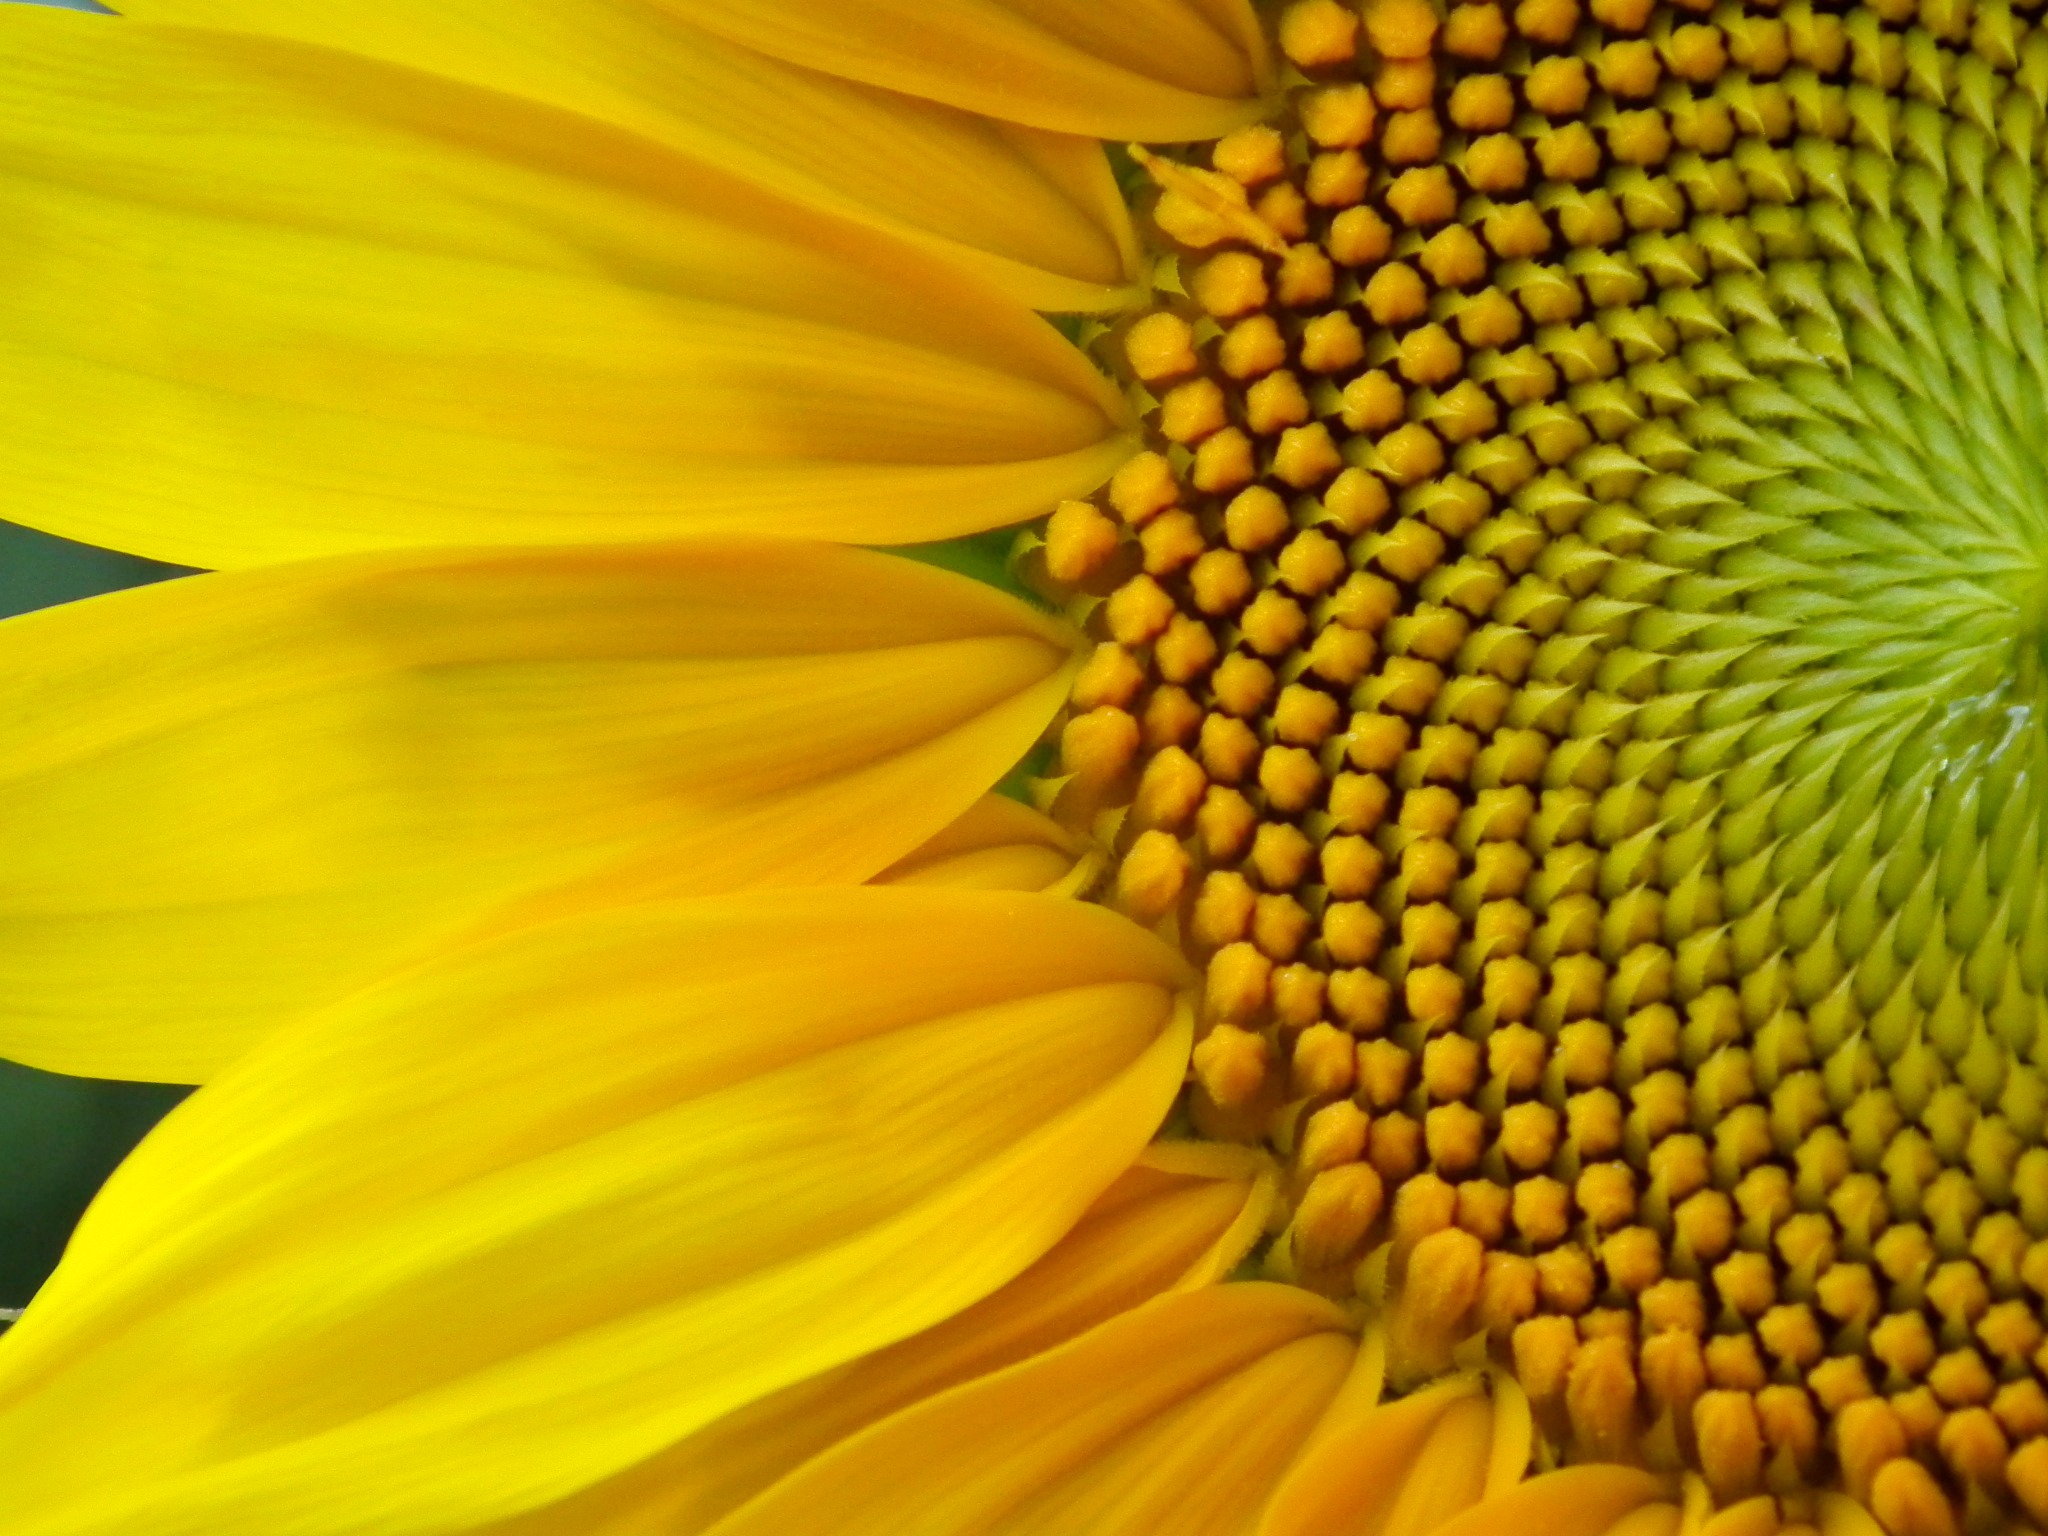
plant, field, flower, petal, yellow, flora, sunflower, flowers, close up, sunny, bright, stamen, beautiful, large, vegetarian food, macro photography, flowering plant, daisy family, huge flower, sunflower seed, plant stem, land plant